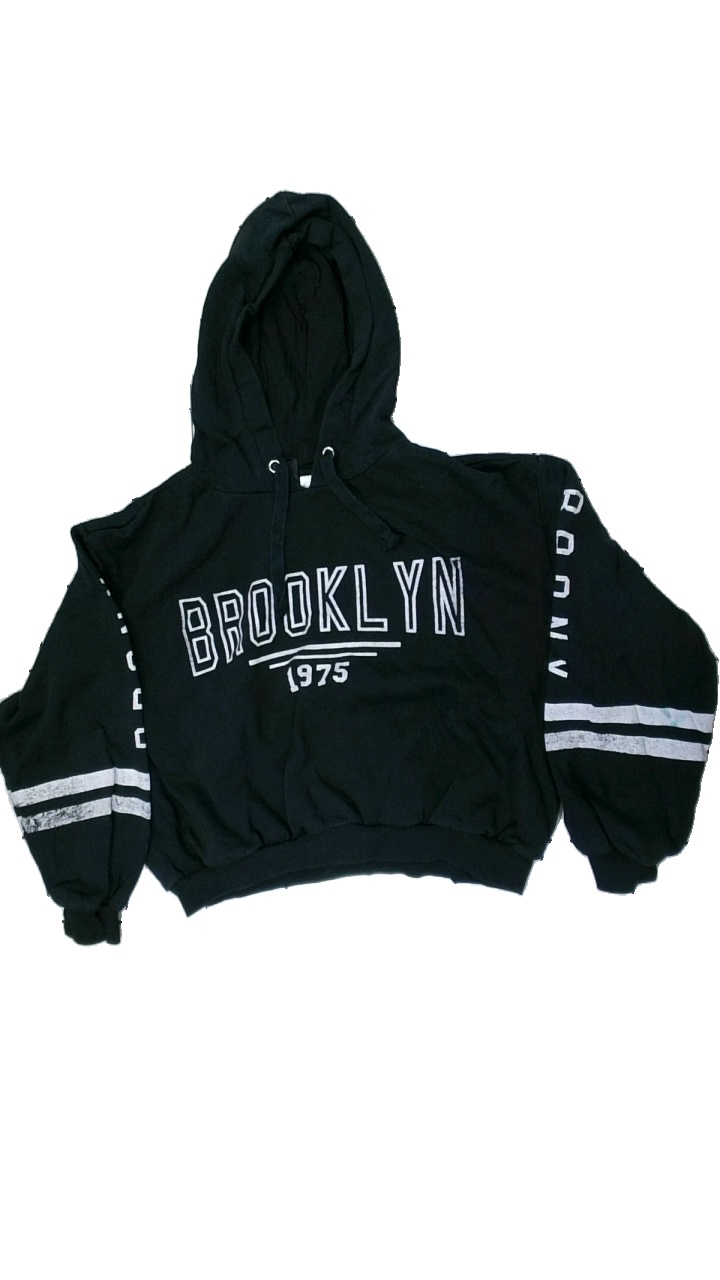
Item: Hoodie (Ladies)
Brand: H&m
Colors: Black, White
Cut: Cropped
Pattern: Other
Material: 51% polyester, 49% cotton
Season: All
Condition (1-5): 1
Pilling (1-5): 2
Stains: Minor
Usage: Export
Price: <50